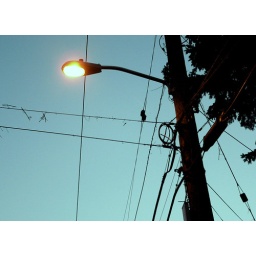
Fundamentals of our power infrastructure, wires everywhere. Notice the plane flying overhead above the street light.